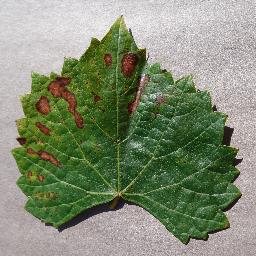
Label: Grape___Esca_(Black_Measles)